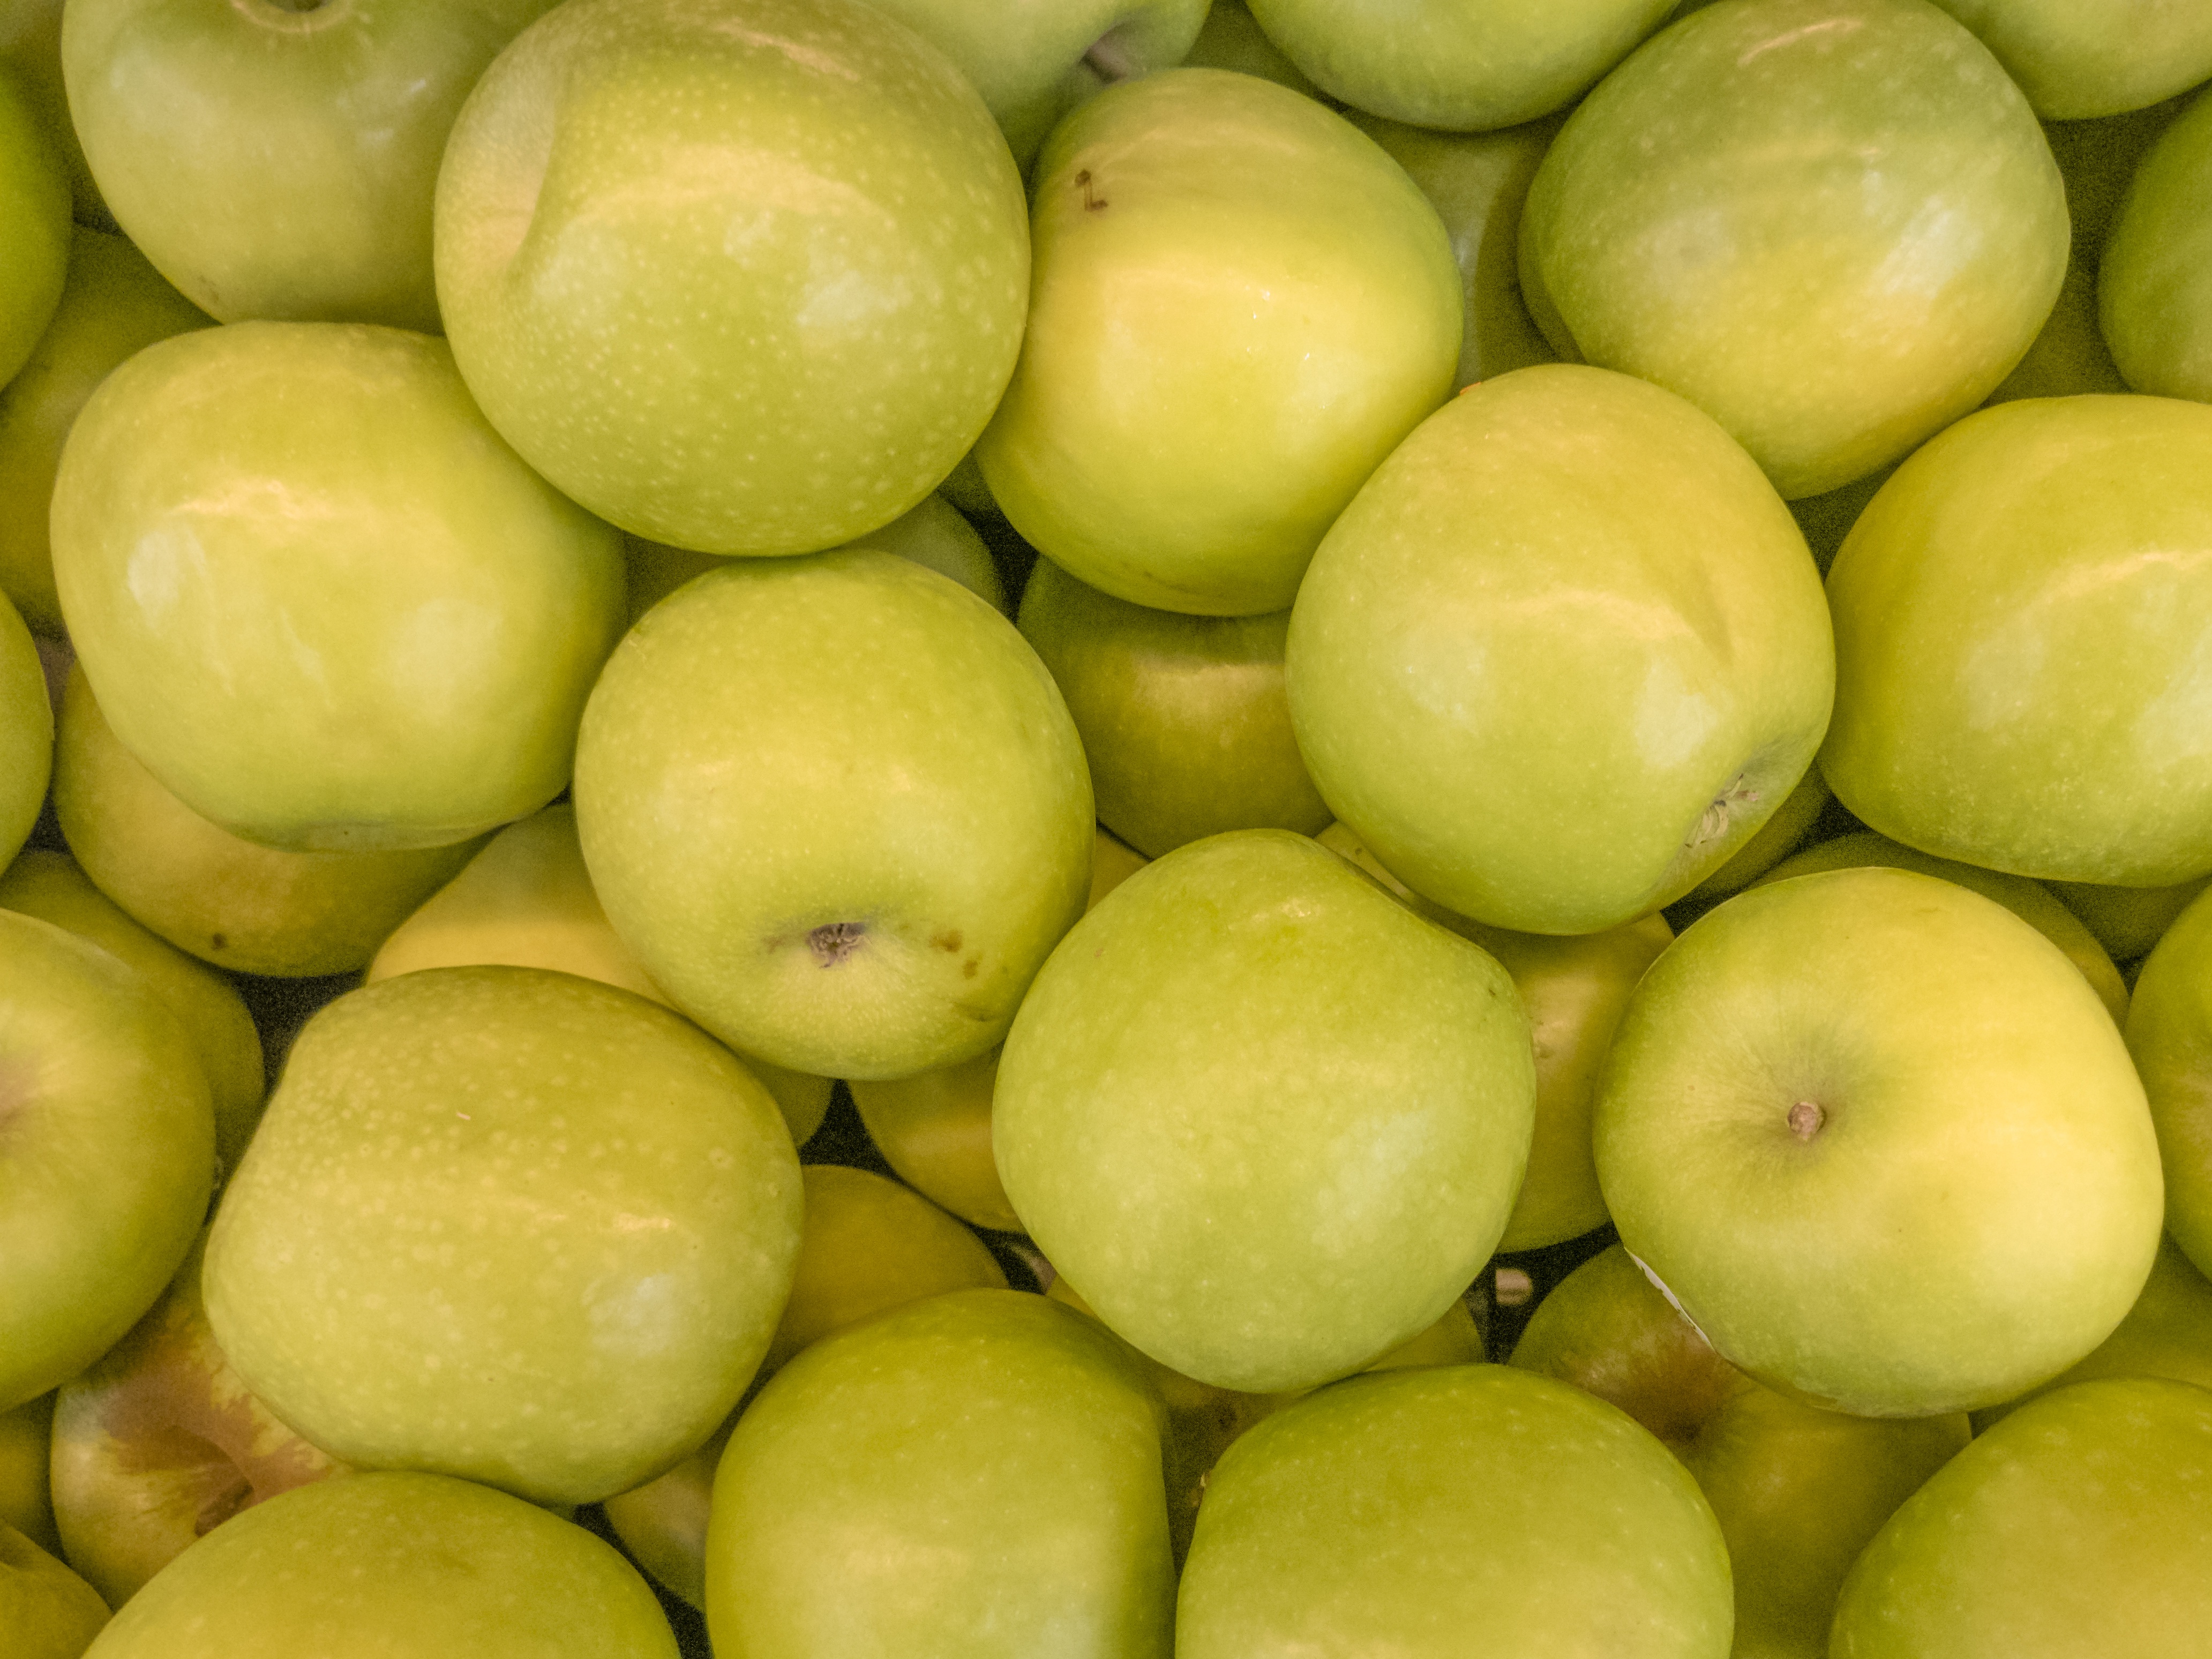
apple, plant, fruit, food, green, produce, vegetable, plants, fruits, liqueur, flowering plant, rose family, greengage, granny smith, land plant